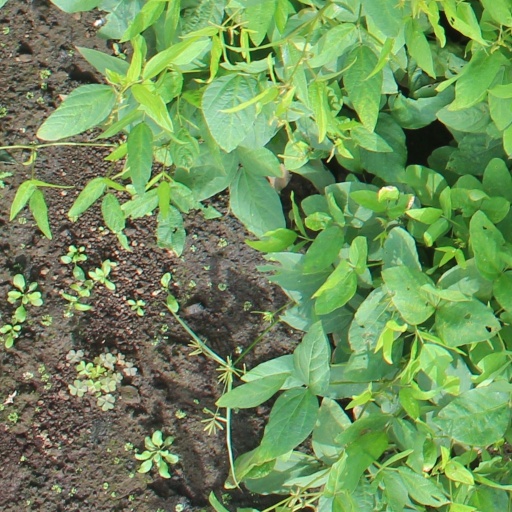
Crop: soybean